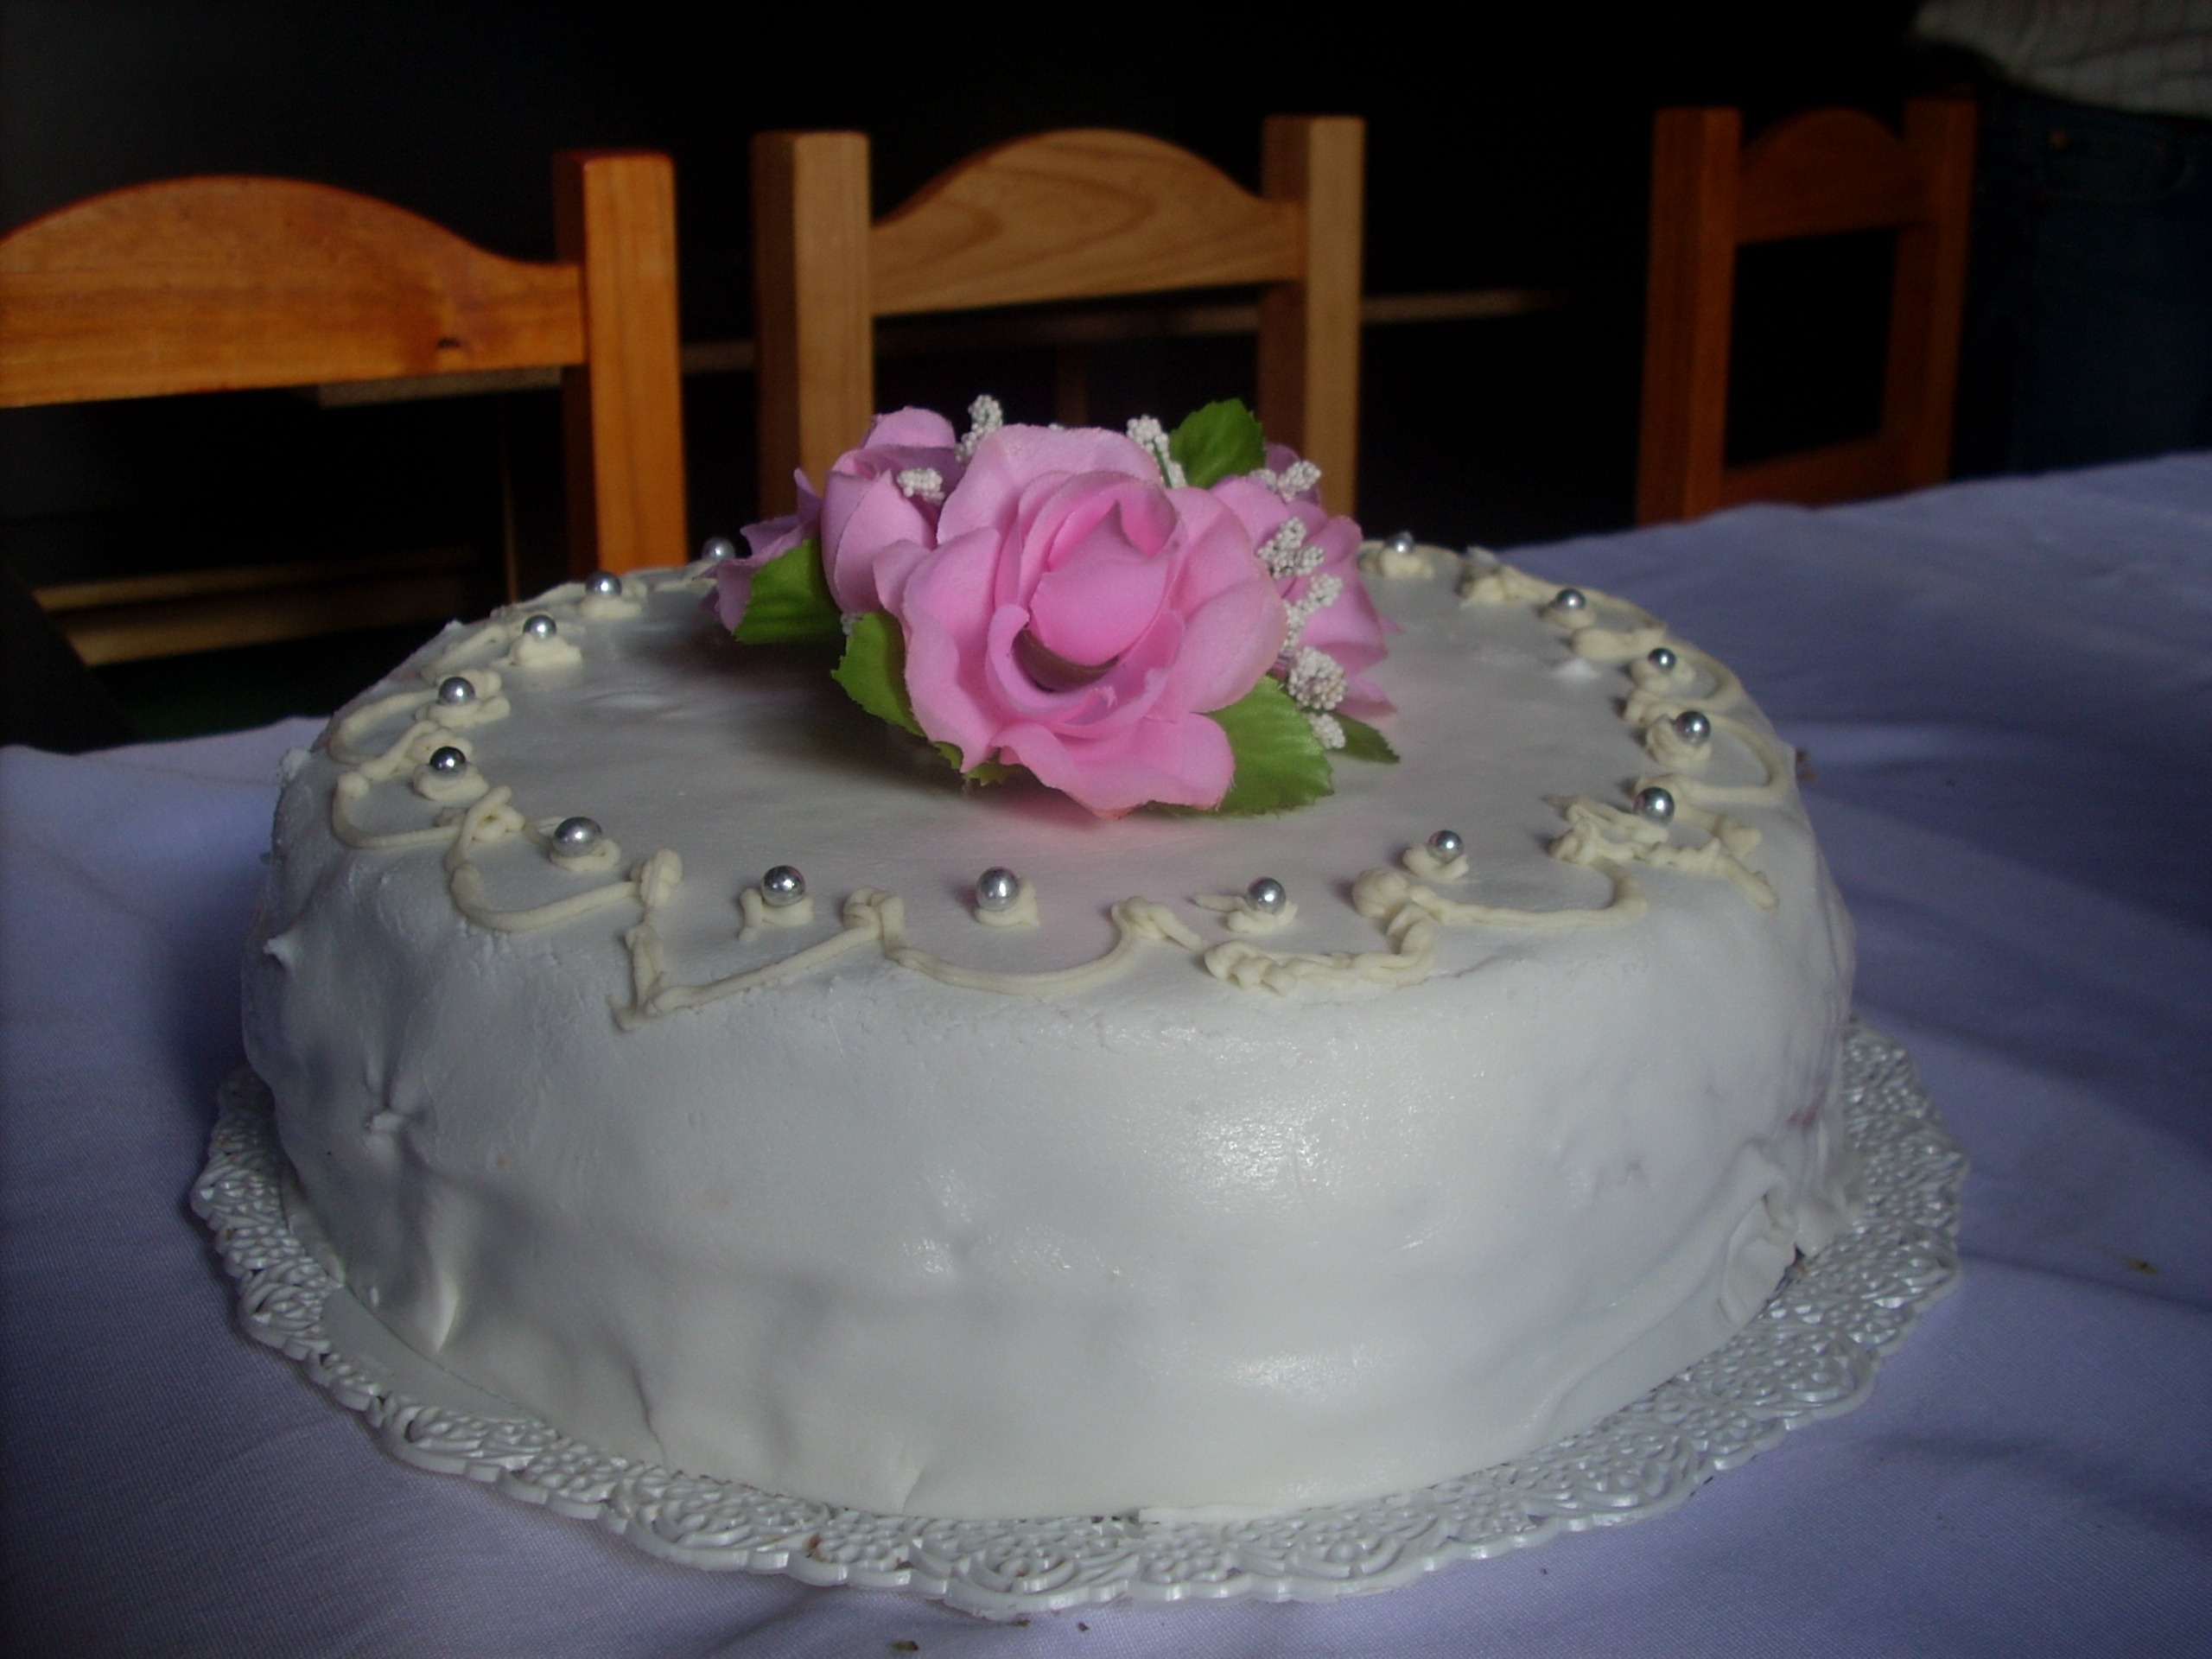
flower, decoration, food, dessert, cuisine, cake, birthday cake, icing, fondant, pasteles, wedding cake, torte, sugar paste, buttercream, cake decorating, wedding ceremony supply